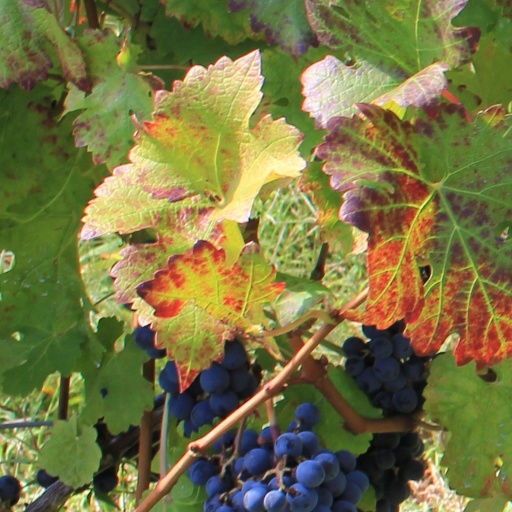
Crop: grape